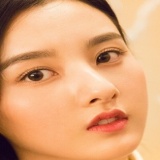
diễn viên Tống Tổ Nhi